Scottish Environment Protection Agency

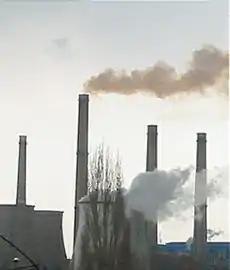
SEPA regulates and monitors air pollution across Scotland.

SEPA operates Scotland's flood warning service. This is a 24-hour, 7-day-a-week, information service which includes direct warnings by phone and online flood warnings and flooding updates through its dedicated telephone number 0345 988 1188.